Teffont Evias

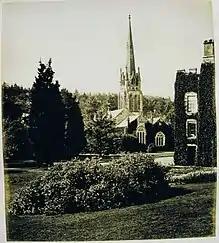

These are scattered along the valley of the south-flowing stream and the road, in irregular clumps giving views of the woods and fields. The manor house and its adjoining church date largely from the 15th century, with significant embellishments and extensions especially in the 19th century. For two years, about 1839-1840, the Manor house was rented to Grantley Berkeley, who described it as He also reported that the rest of the village at the time had "no place fit to put a decently-nurtured dog in".